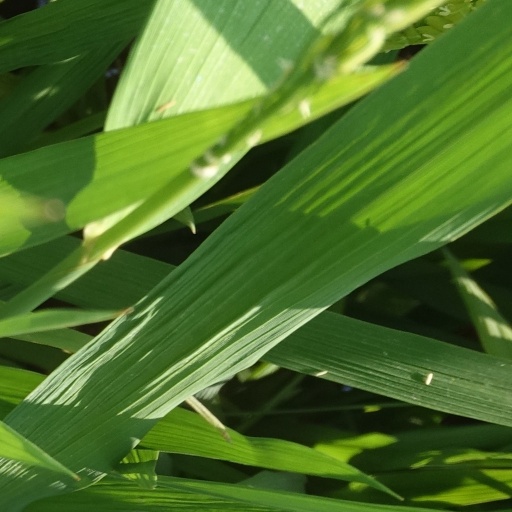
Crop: rice